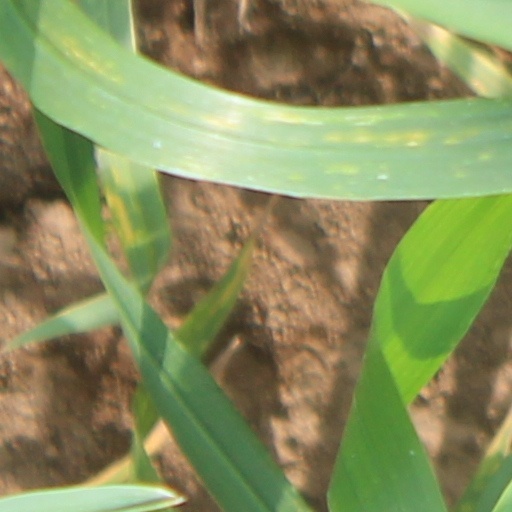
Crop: wheat